Södertälje

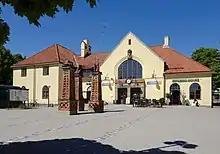
The yellow station building at the Central Railway Station was drawn by Folke Zettervall and opened in 1918

During the 1970s, immigration from Finland declined, while many Christian Assyrians/Syriacs settled in Södertälje, mostly from Tur Abdin, Turkey. At the end of the 1990s, many Iraqis (the majority of which are ethnic Assyrians) arrived, and now Assyrians constitute the largest immigrant group. In total, about 39 percent of the city's population are first or second generation immigrants. In 2013, there were reports in the media that a parallel society founded by the Assyrian/Syriac minorities had emerged, with norms, rules and a banking system without control from society. Swedish law enforcement allocated extensive resources. A trial against the mafia-like organisation (English: The Södertälje network) ended in 2013.